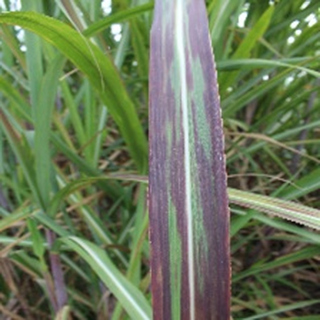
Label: sugarcane_bacterial_blight